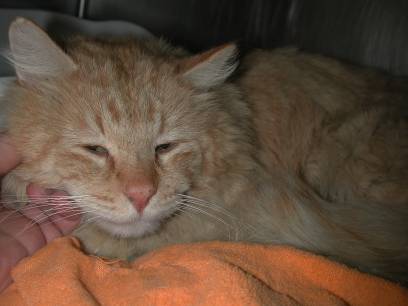
Label: cat